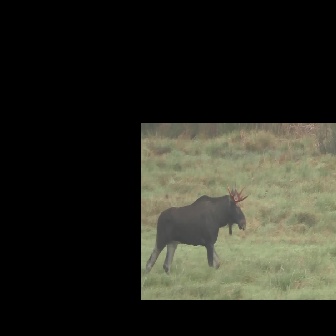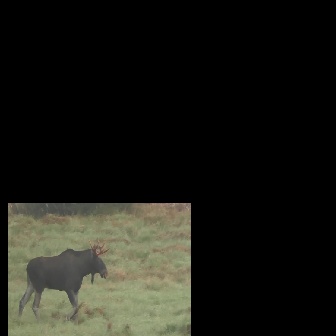
  Please identify the target specified by the bounding box [143,181,248,287] in the first image and locate it in the second image. Return the coordinates in [x_min,y_min,x_max,y_max] format.
Answer: [16,237,109,330]